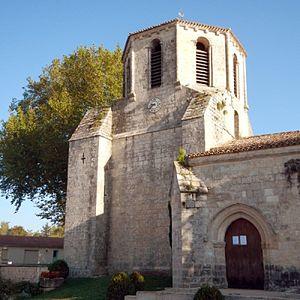
Église Saint-Médard-de-Germond
Cet article recense les monuments historiques des Deux-Sèvres, en France.
Germond-Rouvre est une commune française, située dans le département des Deux-Sèvres en région Nouvelle-Aquitaine.